Yvonne Hutton

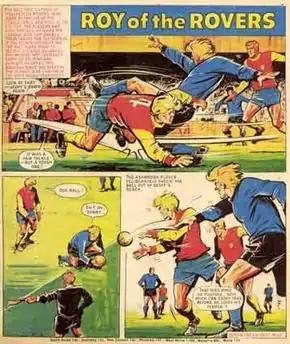
"Roy of the Rovers", from "Tiger", 1972

Yvonne Hutton née Mullins, (born 31 October 1941, died March 1992) was a British comics artist best known for her work on the football series "Roy of the Rovers".